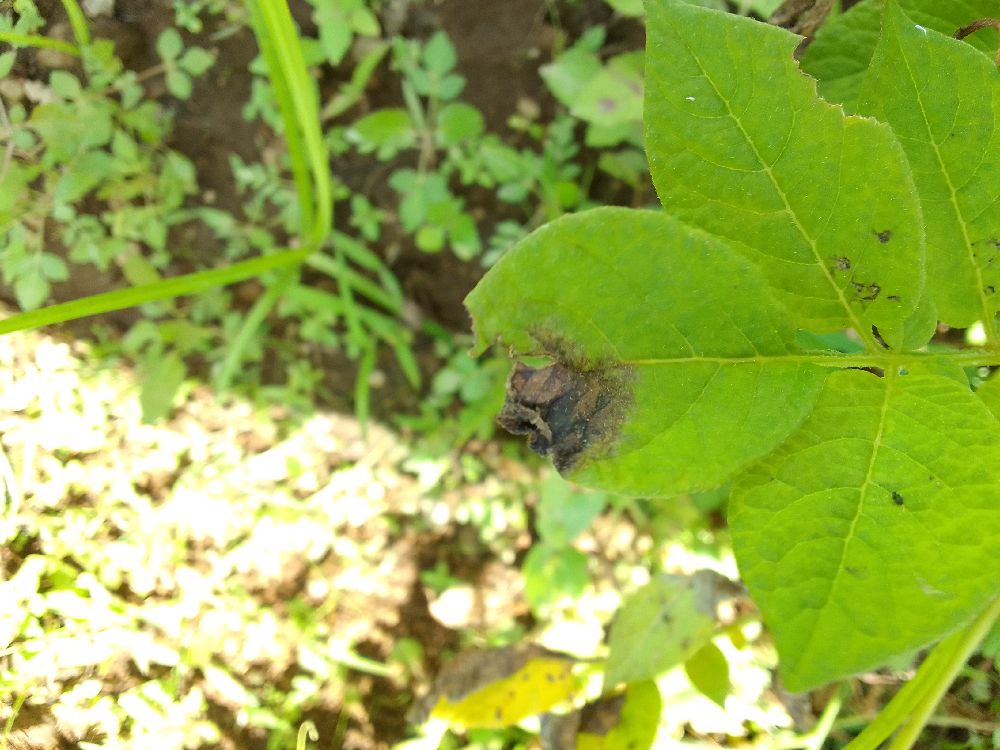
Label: Late blight